Spire Motorsports

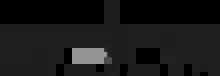
Spire Motorsports logo (2018–2024)

On December 4, 2018, Spire Sports + Entertainment announced they purchased their charter from the now-defunct Furniture Row Racing. At the same time, the team announced they will use the No. 77 and field Chevrolet Camaro ZL1s. FRR President Joe Garone joined the team to serve the same position.